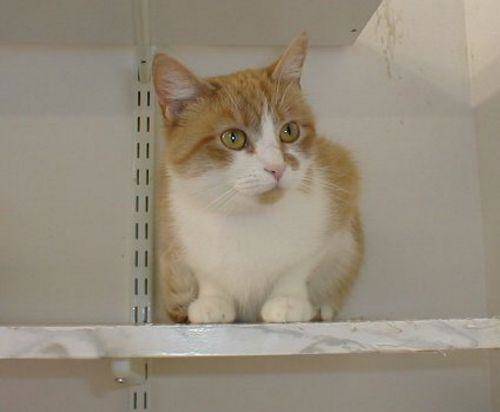
Label: cat